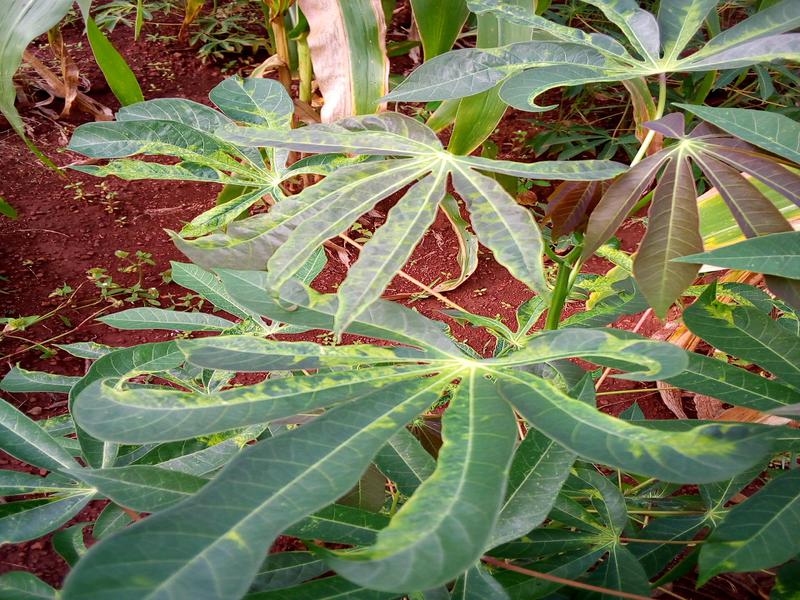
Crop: cassava
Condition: mosaic_disease